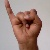
The image shows a hand gesture representing the letter 'I' in Indian Sign Language.